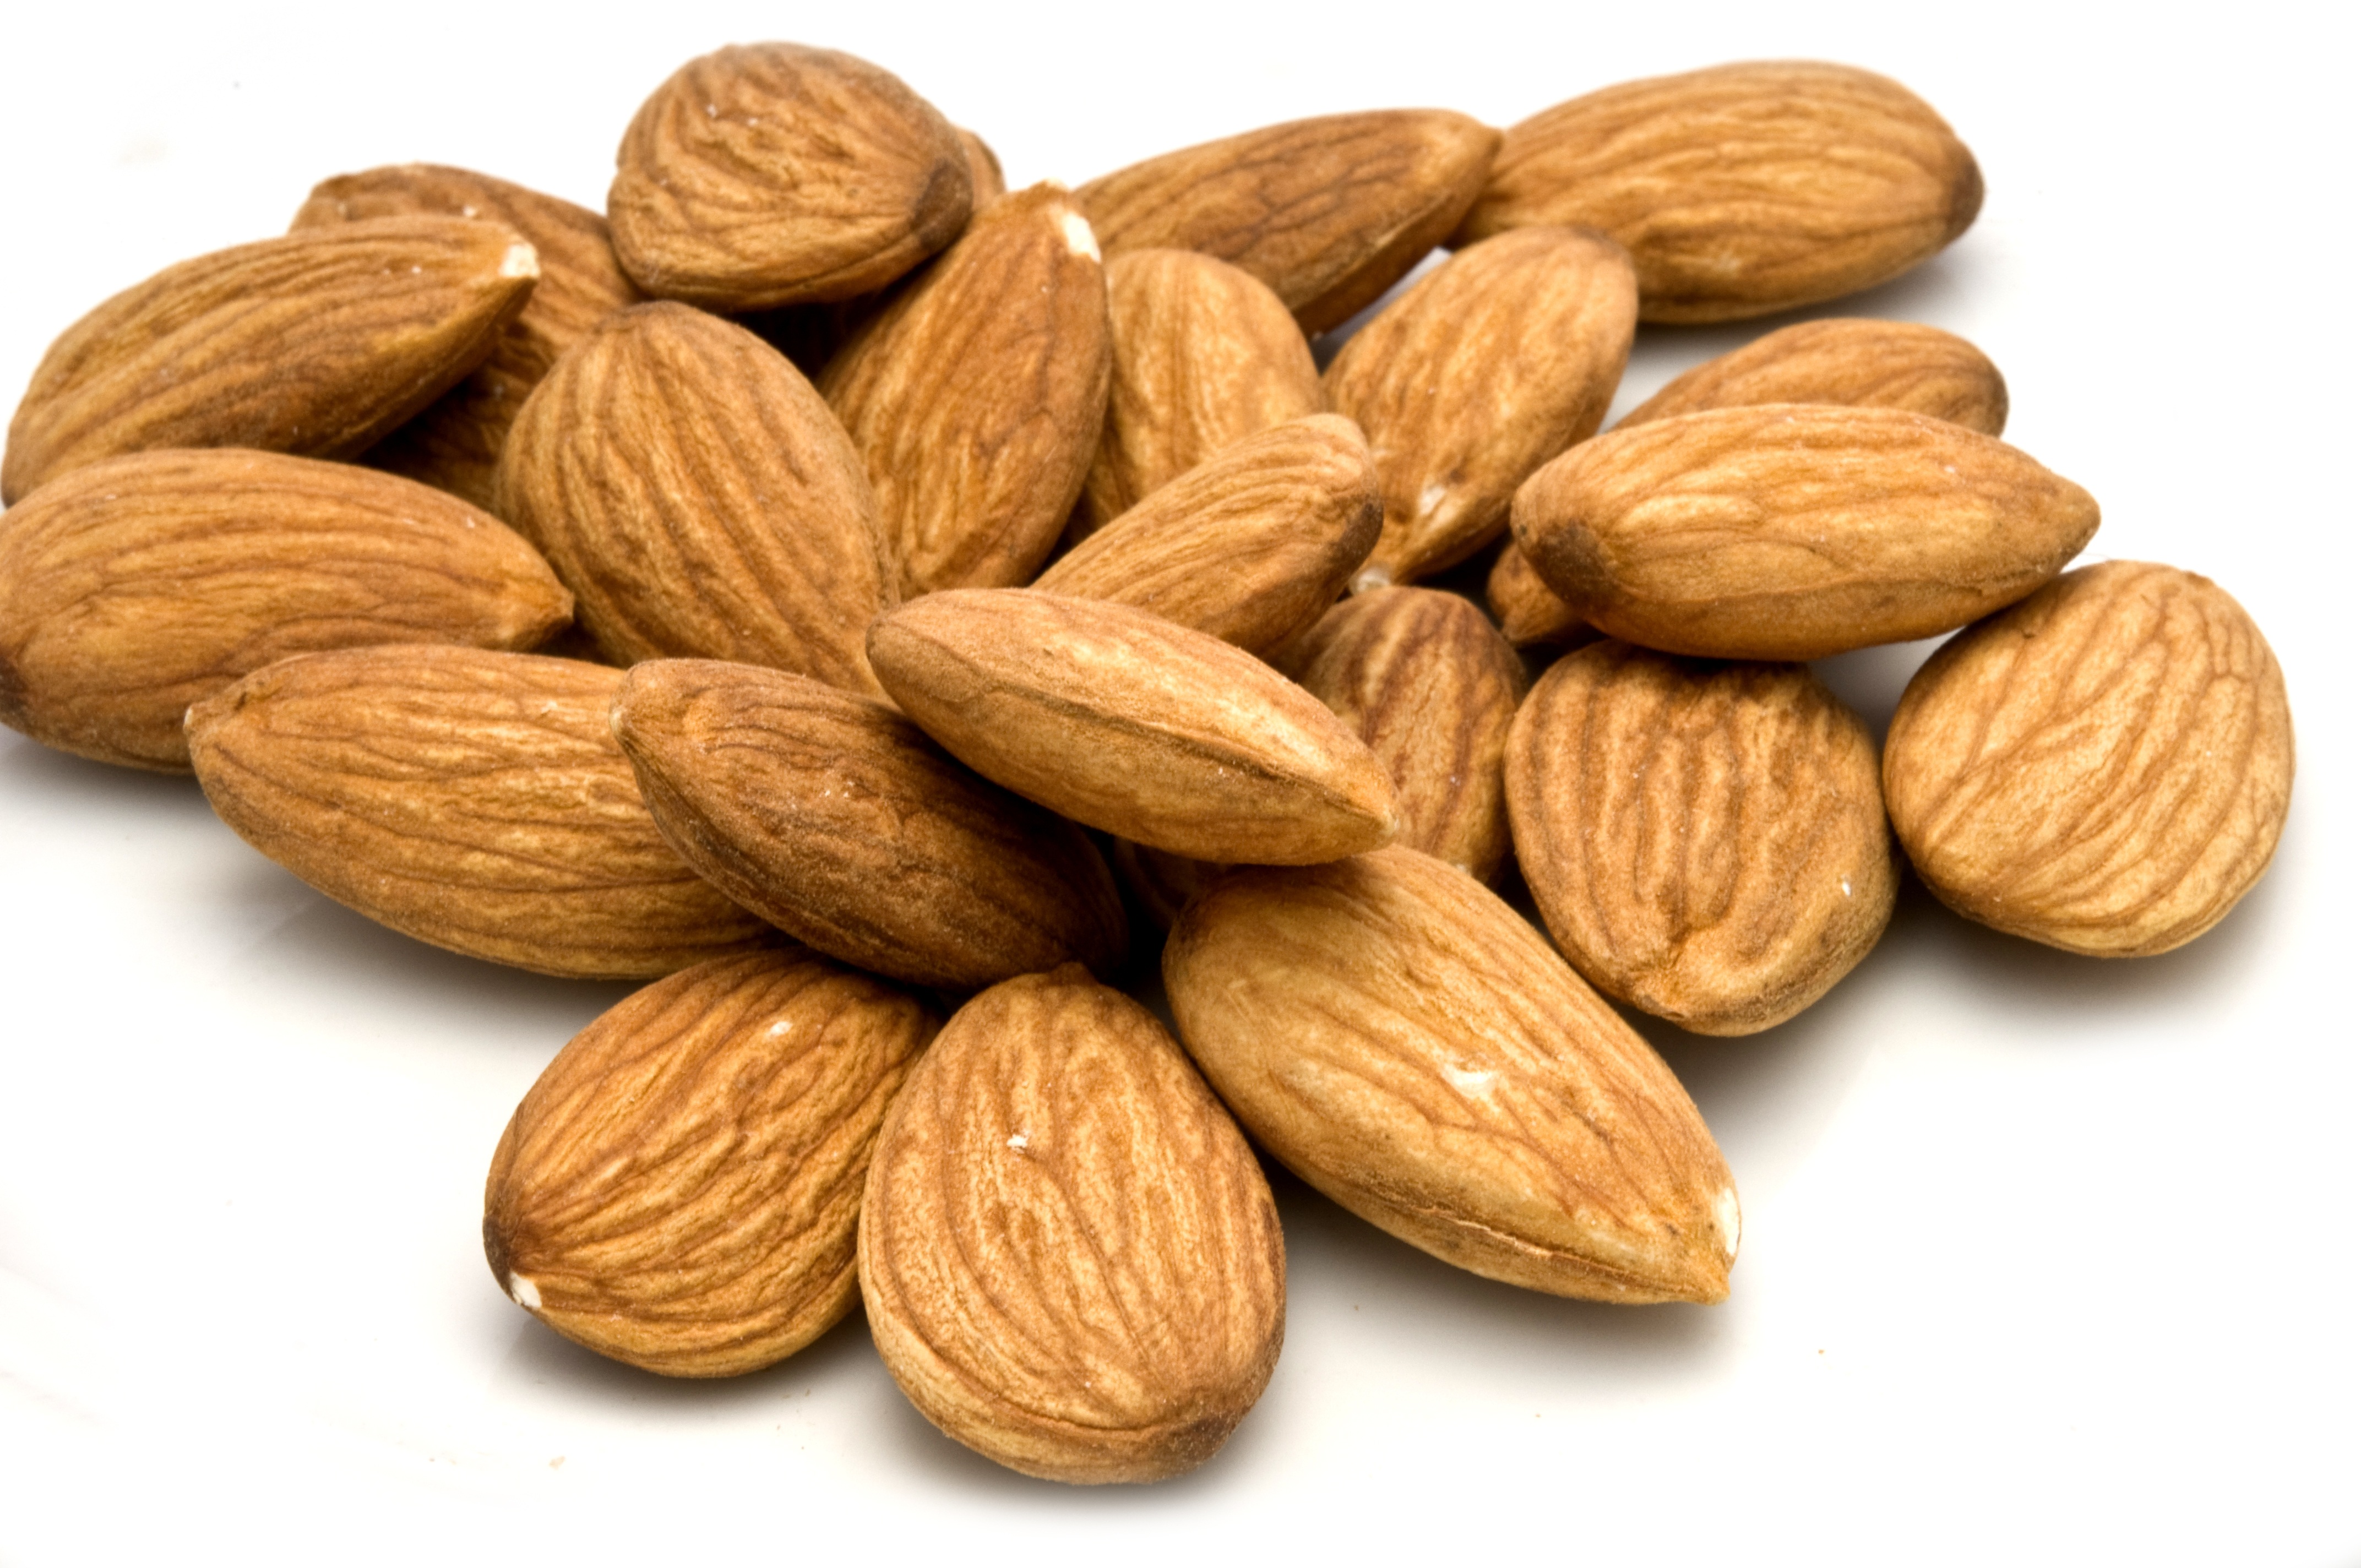
plant, fruit, food, produce, brown, nut, snack, energy, almonds, organic, flowering plant, rose family, grass family, land plant, rose order, nuts seeds, dried almonds